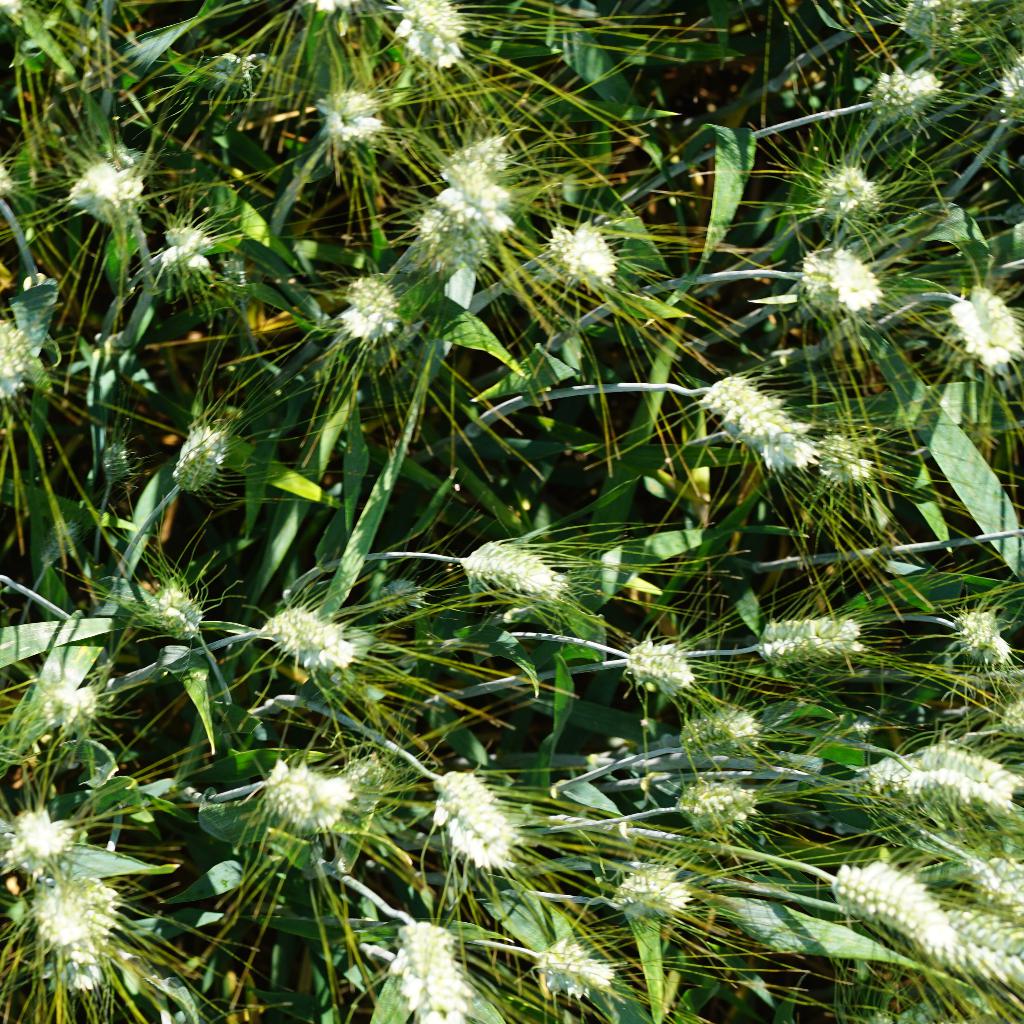
Country: France
Location: Gréoux
Wheat development stage: Filling